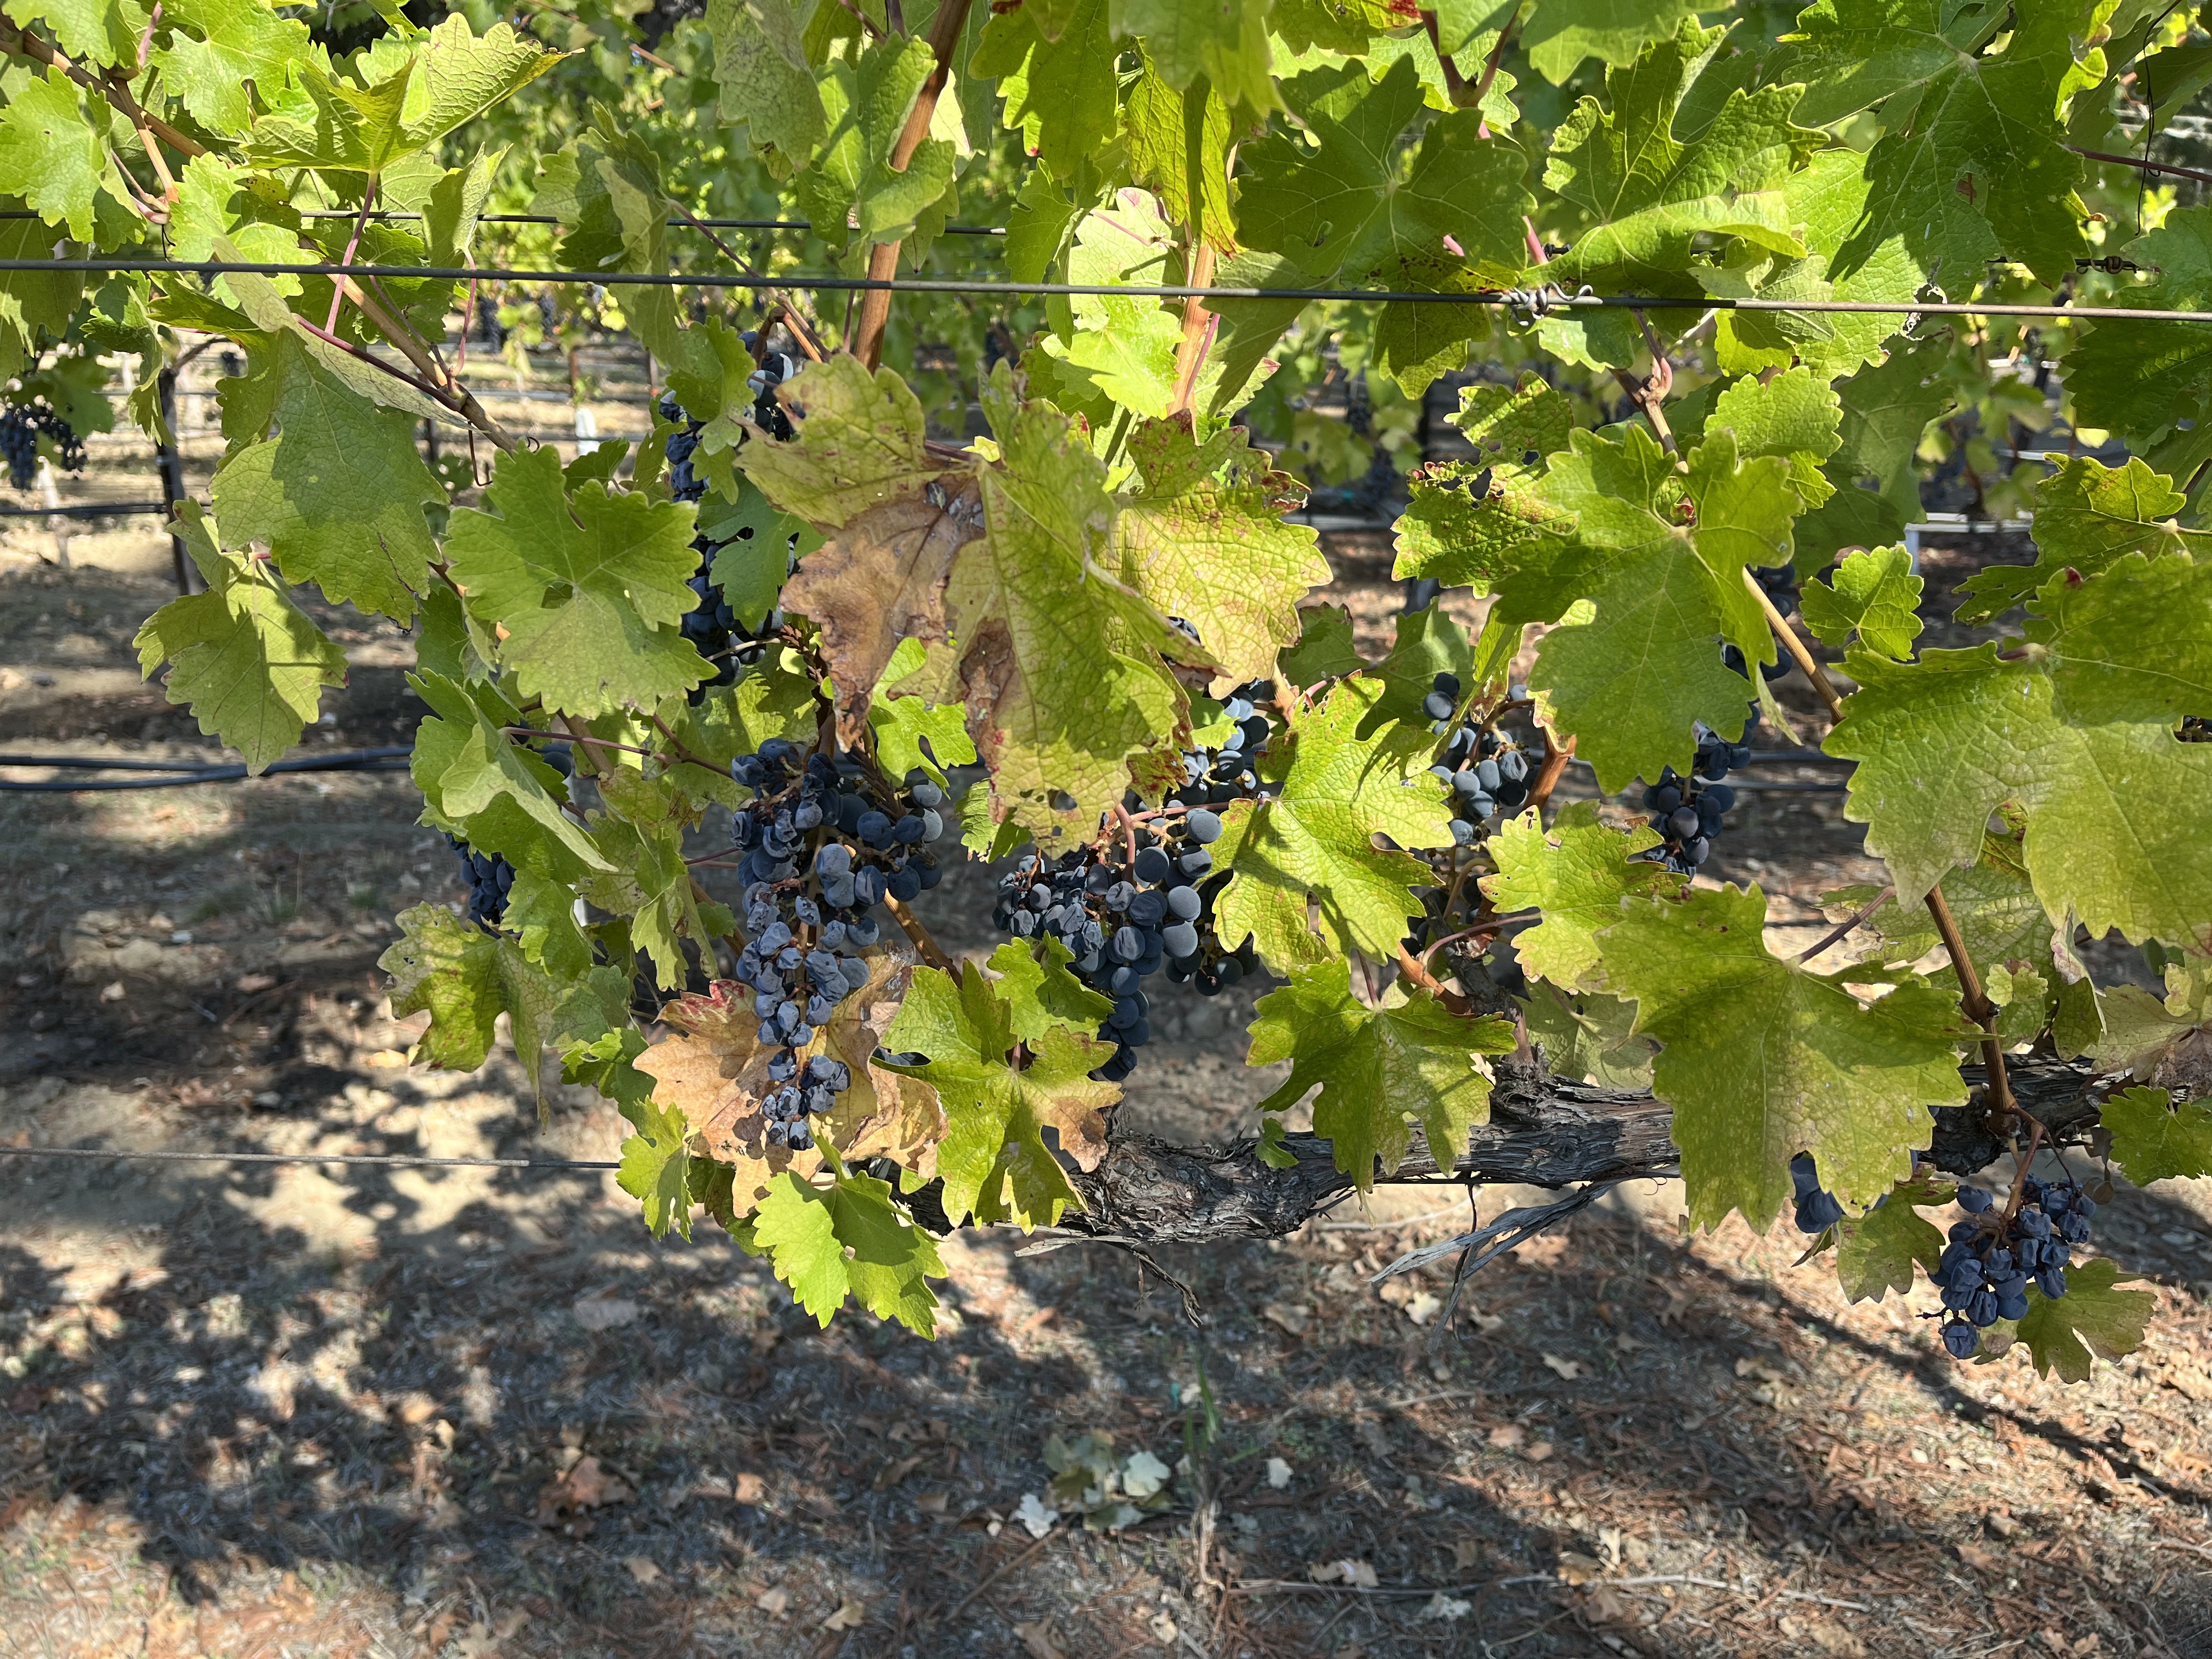
Label: Other Red